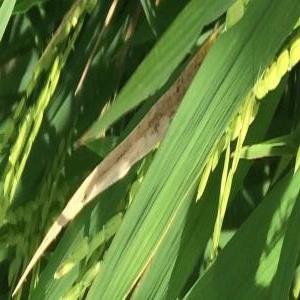
Disease: Bacterialblight